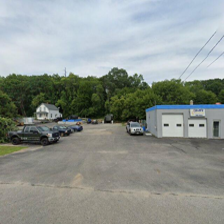
Label: streetView